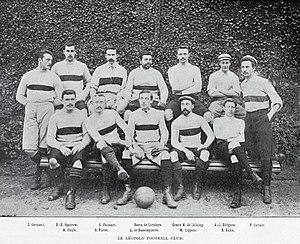
Le Léopold Football Club en mars 1896.
Le Léopold Football Club est un club belge de football longtemps localisé à Uccle au Sud-Ouest de la périphérie bruxelloise et désormais basé à Woluwe-Saint-Lambert. Fondé en 1893, le club porte le matricule 5. Ses couleurs sont le rouge et le blanc.